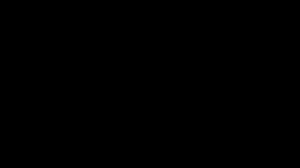
Koalib est une langue de la famille nigéro-congolaise de la famille Heiban parlée dans les monts Nouba au sud du Soudan. Les groupes ethniques Koalib Nuba, Turum et Umm Heitan parlent cette langue.